Zhejiang

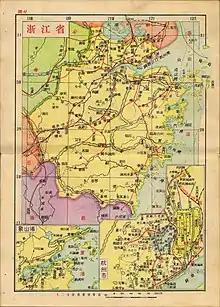
Zhejiang in 1936

Under the late Ming dynasty and the Qing dynasty that followed it, Zhejiang's ports were important centers of international trade.